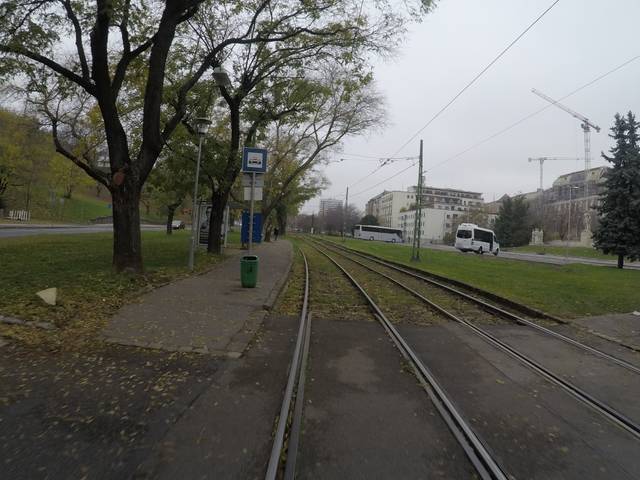
Region: Hungary
Coordinates: 47.494, 19.038